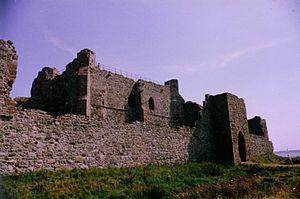
Le château de Piel ou de Fouldry est un château situé à la pointe sud-est de l’île de Piel, à un kilomètre au large de l’extrémité sud de la péninsule de Furness, protégeant l’entrée du port en eau profonde de Barrow-in-Furness, commune britannique du nord-ouest de l’Angleterre. Le château est répertorié par l’English Heritage.